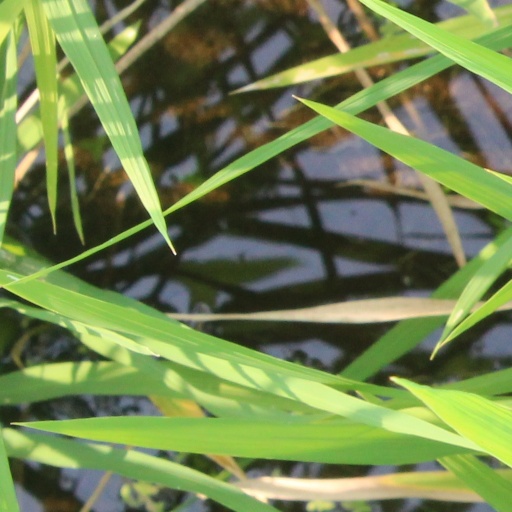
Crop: rice